Erlangen

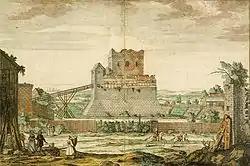
Ruins of the Veste Erlangen, around 1730

Two years later, in 1400, the prince-electors voted to "un-elect" Wenceslaus, who sold his Frankish possessions, including Erlangen, to his brother-in-law, the Nuremberg burgrave Johann III due to lack of funds in 1402. During the process of division of the burggrave property in Franconia, Erlangen was added to the Upper Principality, the future Principality of Bayreuth. The Erlangen coining facility ceased its operation because the Münzmeister was executed for counterfeiting in Nuremberg.